Er Più – storia d'amore e di coltello

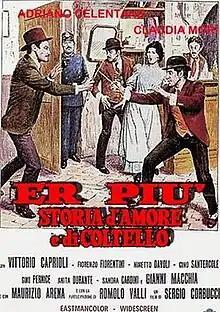

Er Più – storia d'amore e di coltello is a 1971 Italian black comedy film directed by Sergio Corbucci.